Len Terry

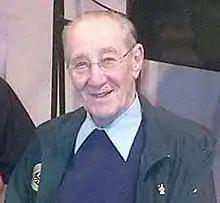

Leonard E. Terry (11 February 1924 – 25 August 2014) was an English racing car designer and engineer, known for his work with Lotus, BRM and Eagle. He also designed chassis for many other teams, including ERA and Aston Martin and produced his own car in which he competed.